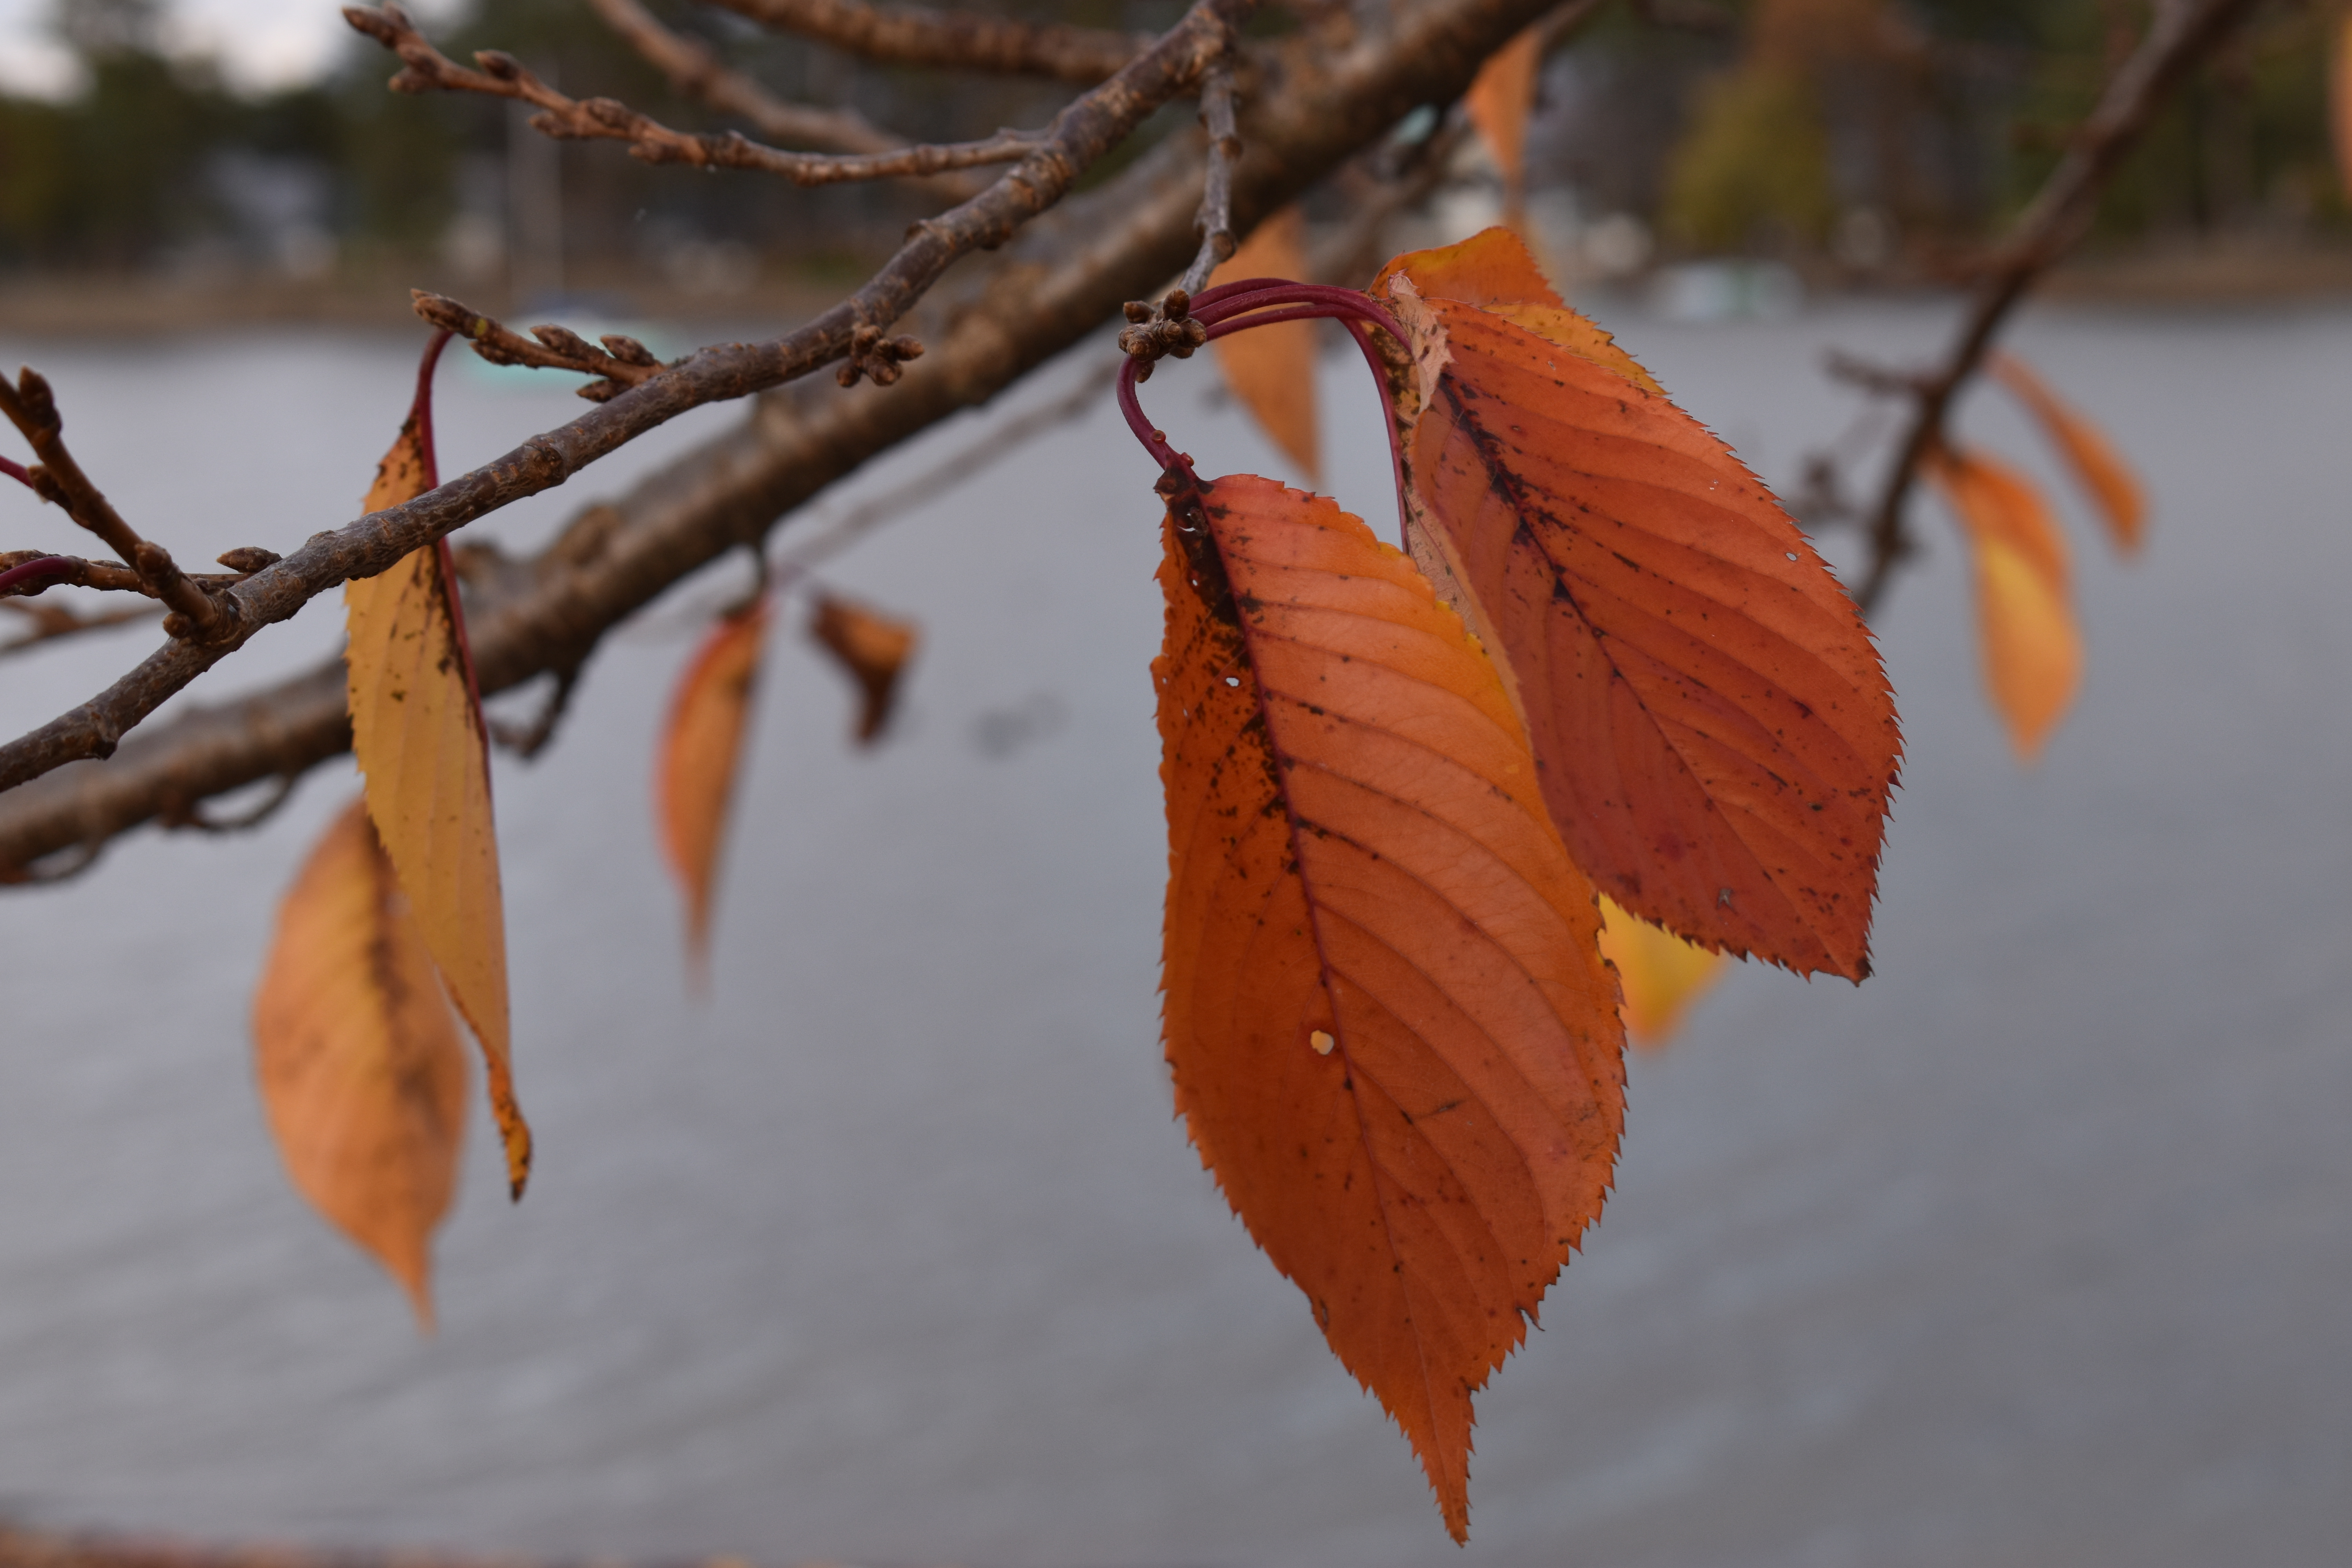
yamagata, japan, autumn, adventure, travel, trip, explore, discover, leaf, twig, tree, branch, plant, deciduous, beech, flower, plant stem